Come Back (film)

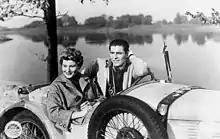
Winnie Markus and Rudolf Prack

Come Back (German: Komm zurück) is a 1953 West German drama film directed by Alfred Braun and starring Winnie Markus, Rudolf Prack and Hans Stüwe. It was shot at the Bendestorf and Wandsbek Studios in Hamburg. Location shooting took place around Stade and on the Rhine. The film's sets were designed by the art directors Hans Ledersteger, Ernst Richter and Hans Richter.